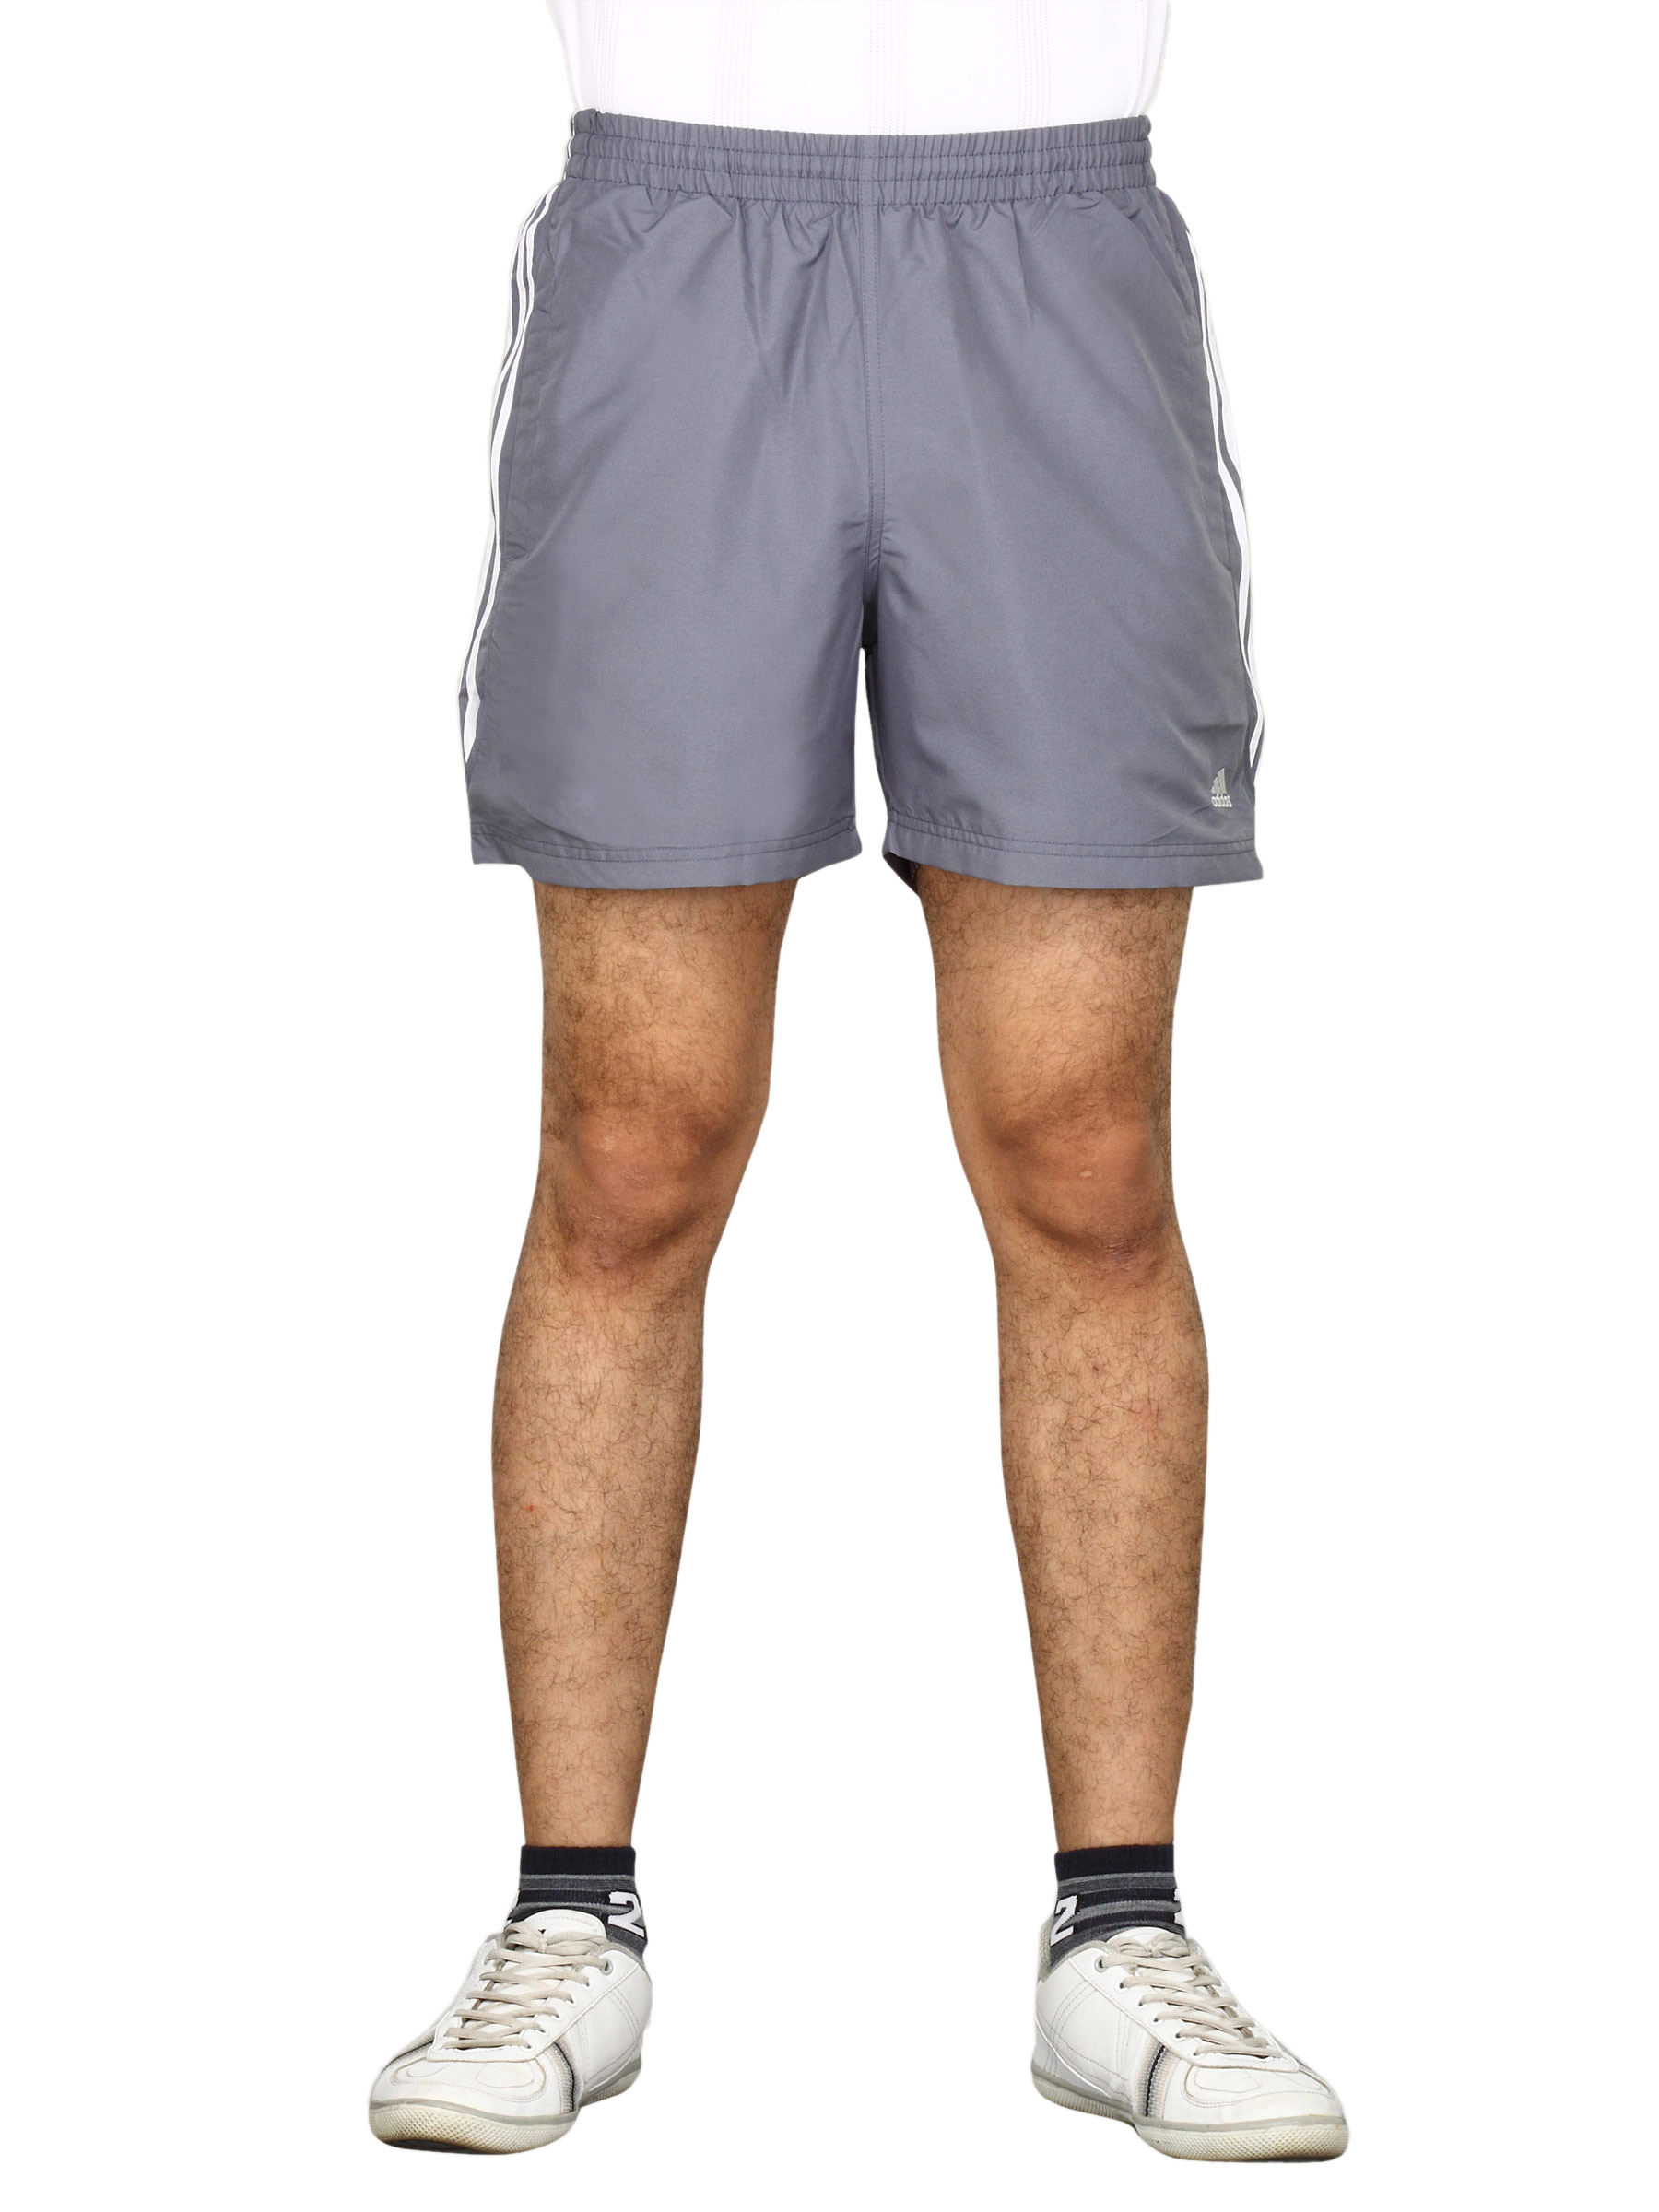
ADIDAS Men Chelsea Lead Short
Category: Apparel / Bottomwear / Shorts
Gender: Men
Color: Blue
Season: Fall 2010
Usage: Sports